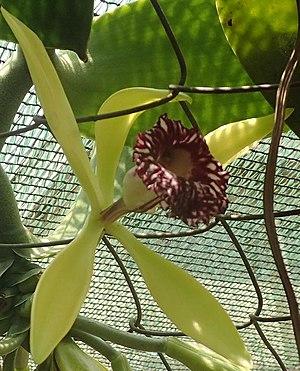
Pétales et sépales verdâtre
Vanilla ochyrae Szlach. & Olszewski est une espèce d'Orchidées du genre Vanilla, originaire du Cameroun.